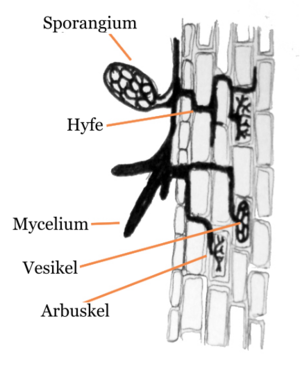
Mykorrhiza
Arbuskulært mykorrhiza.
Arbuskulær mykorrhiza, tværsnit.
Mykorrhiza betegner symbiosen mellem en svamp og en karplantes rødder. Som det er tilfældet hos andre symbioser, har begge parter fordele af samlivet. I dette tilfælde modtager planten hovedsageligt mineralsk næring og vand, mens svampen modtager kulhydrater og vitaminer fra planten. Forholdet kan dog også nu og da være en svagt sygdomsfremkaldende forbindelse mellem en svamp og rødderne af en karplante.